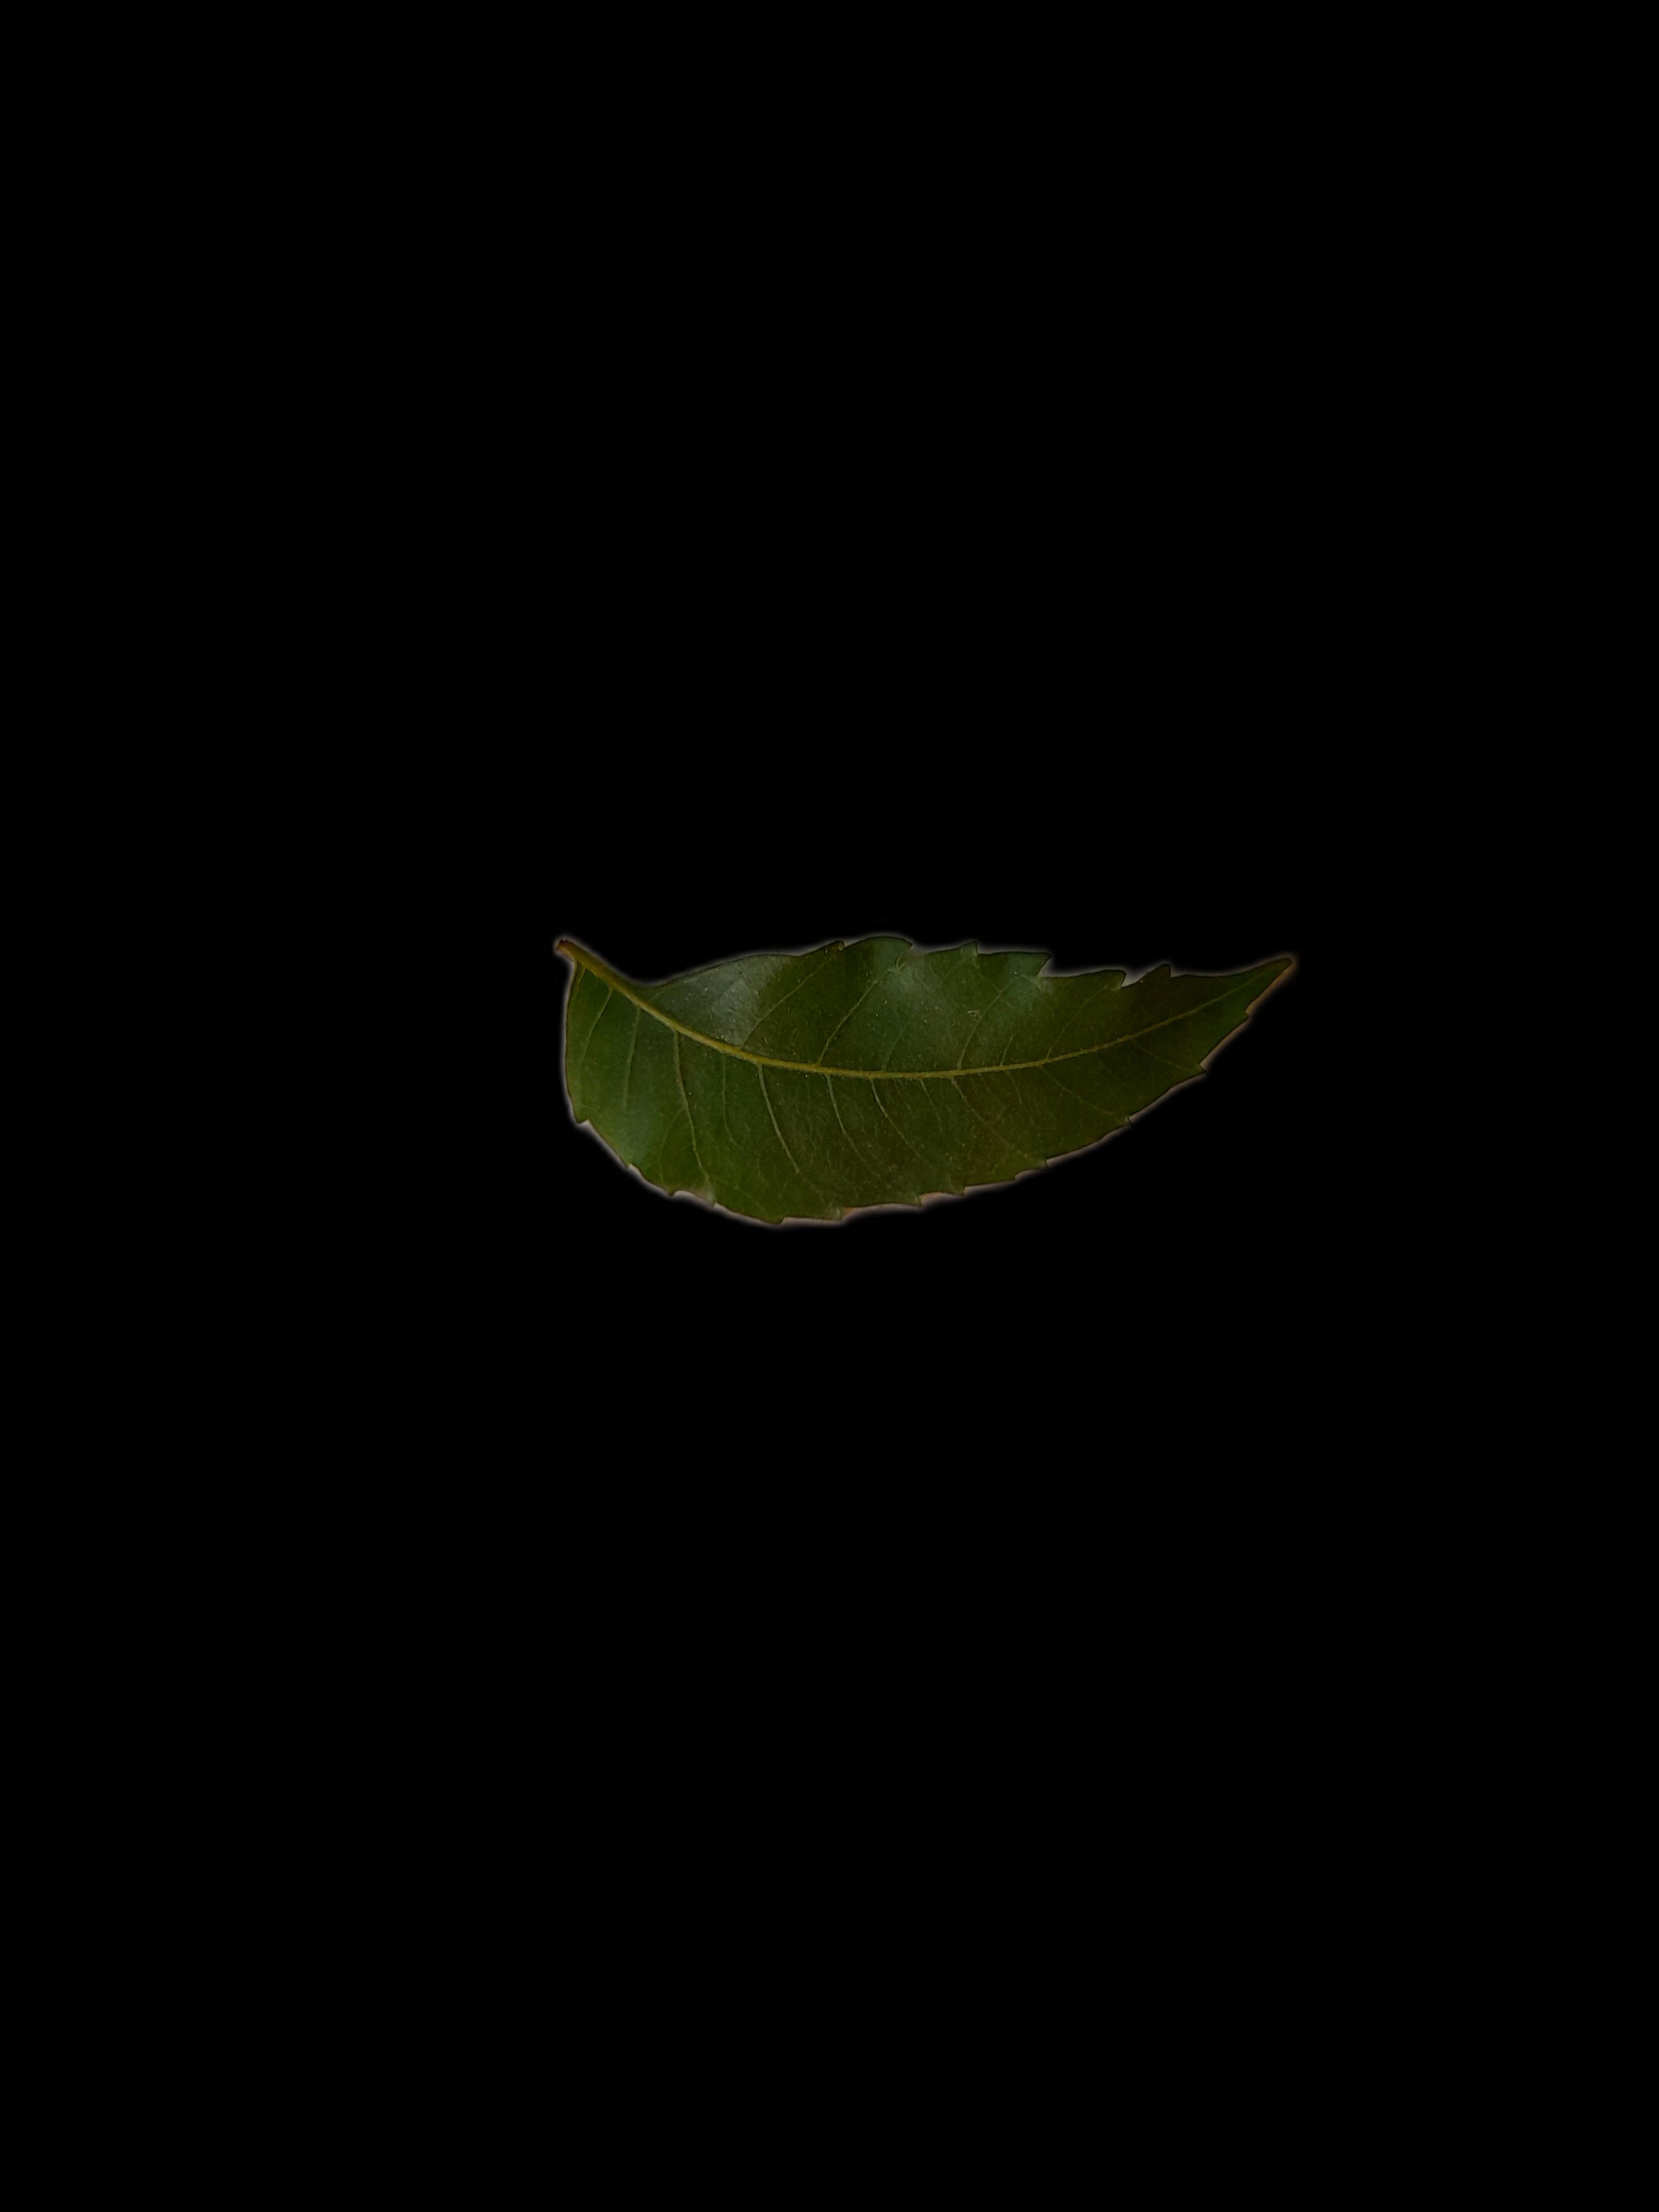
Plant: Neem